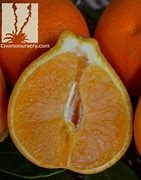
Label: mandarine